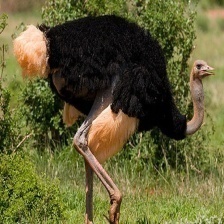
Species: OSTRICH
Scientific name: STRUTHIO CAMELUS